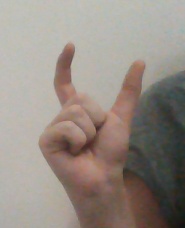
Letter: nun